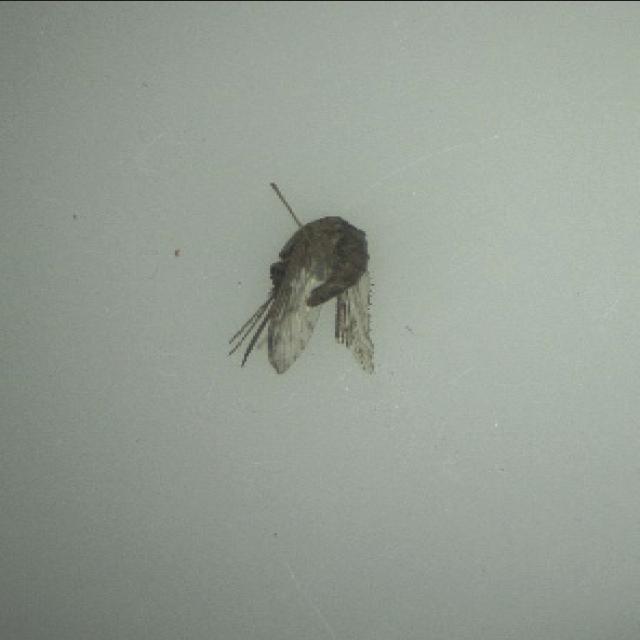
Species: anopheles_sinensis